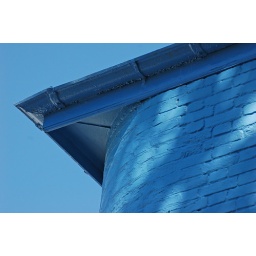
Blue building against a blue sky